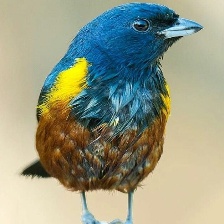
Species: CHESTNET BELLIED EUPHONIA
Scientific name: EUPHONIA PECTORALIS